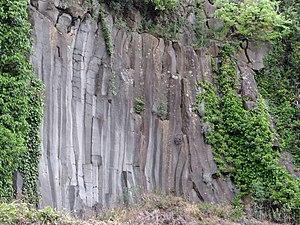
Pont-de-Labeaume - Coulée de lave à côté de la mairie
Souilhol est un toponyme du sud de la France et un patronyme. Il peut faire référence à :
Pont-de-Labeaume est une commune française, située dans le département de l'Ardèche en région Auvergne-Rhône-Alpes.